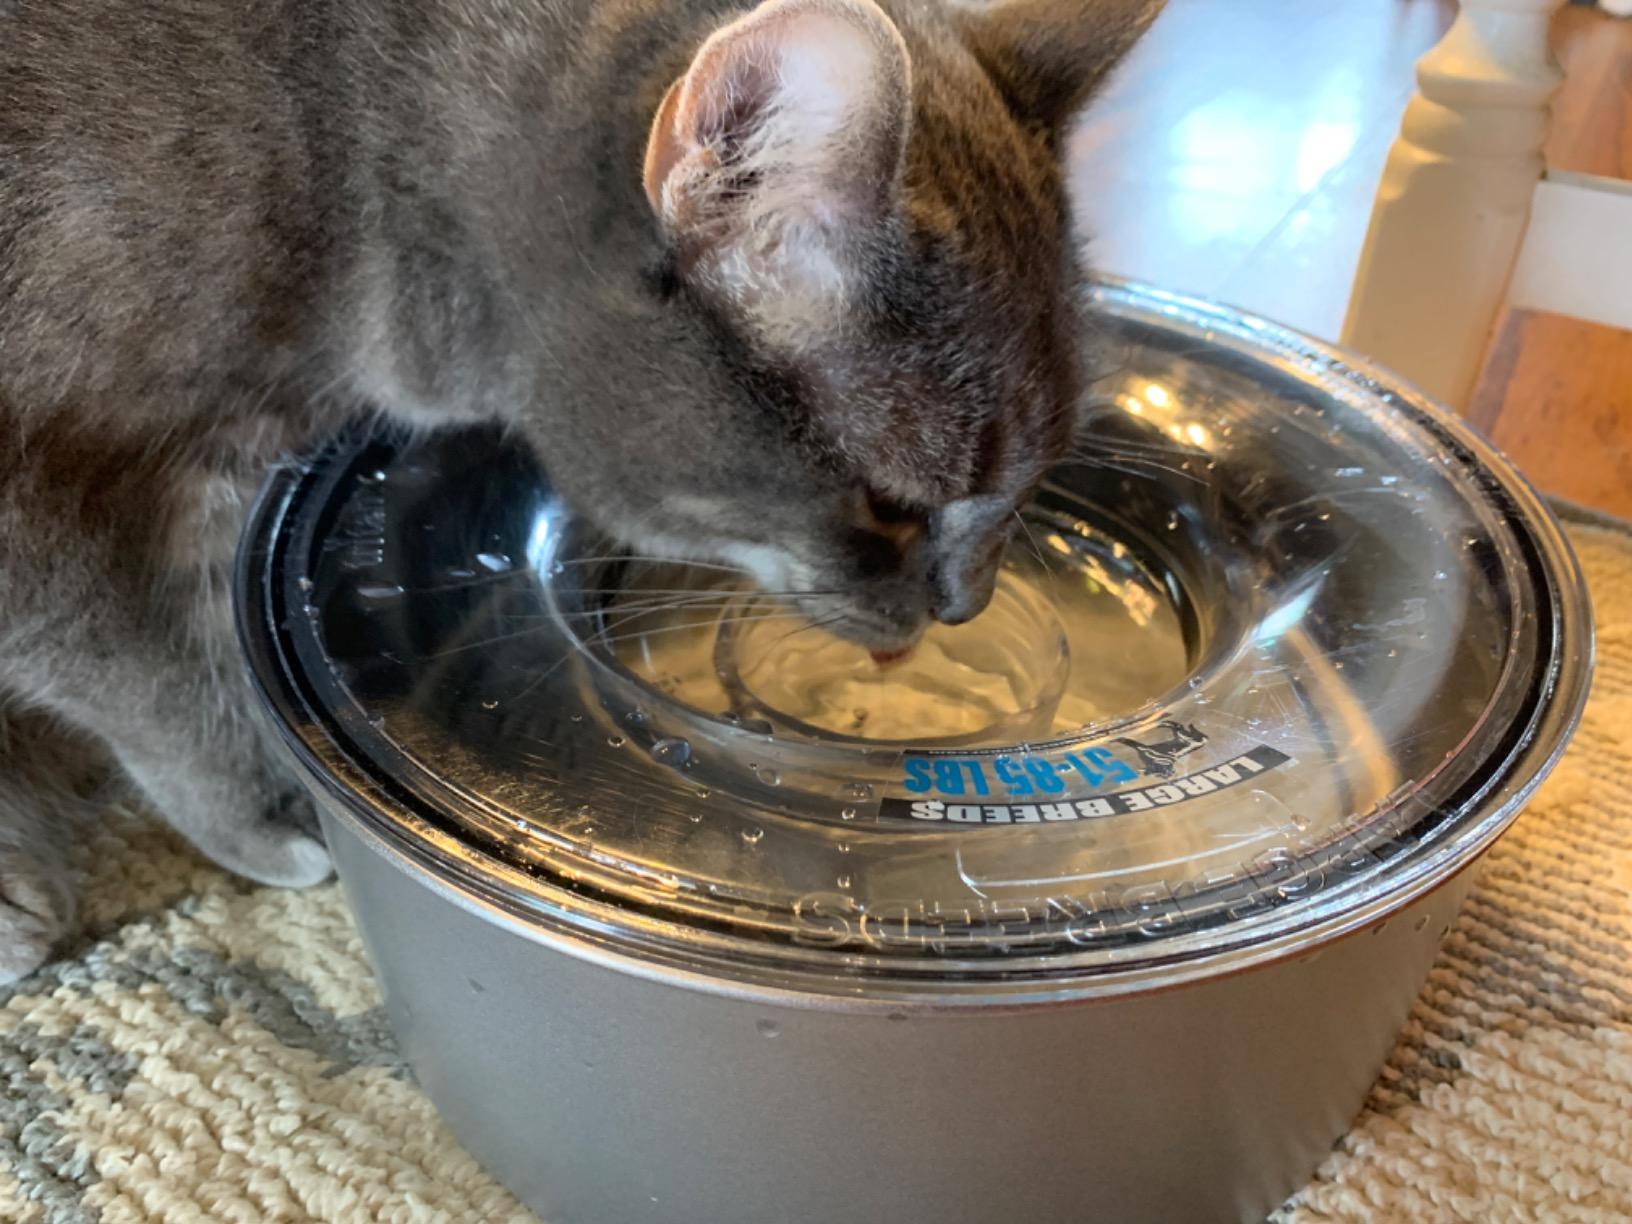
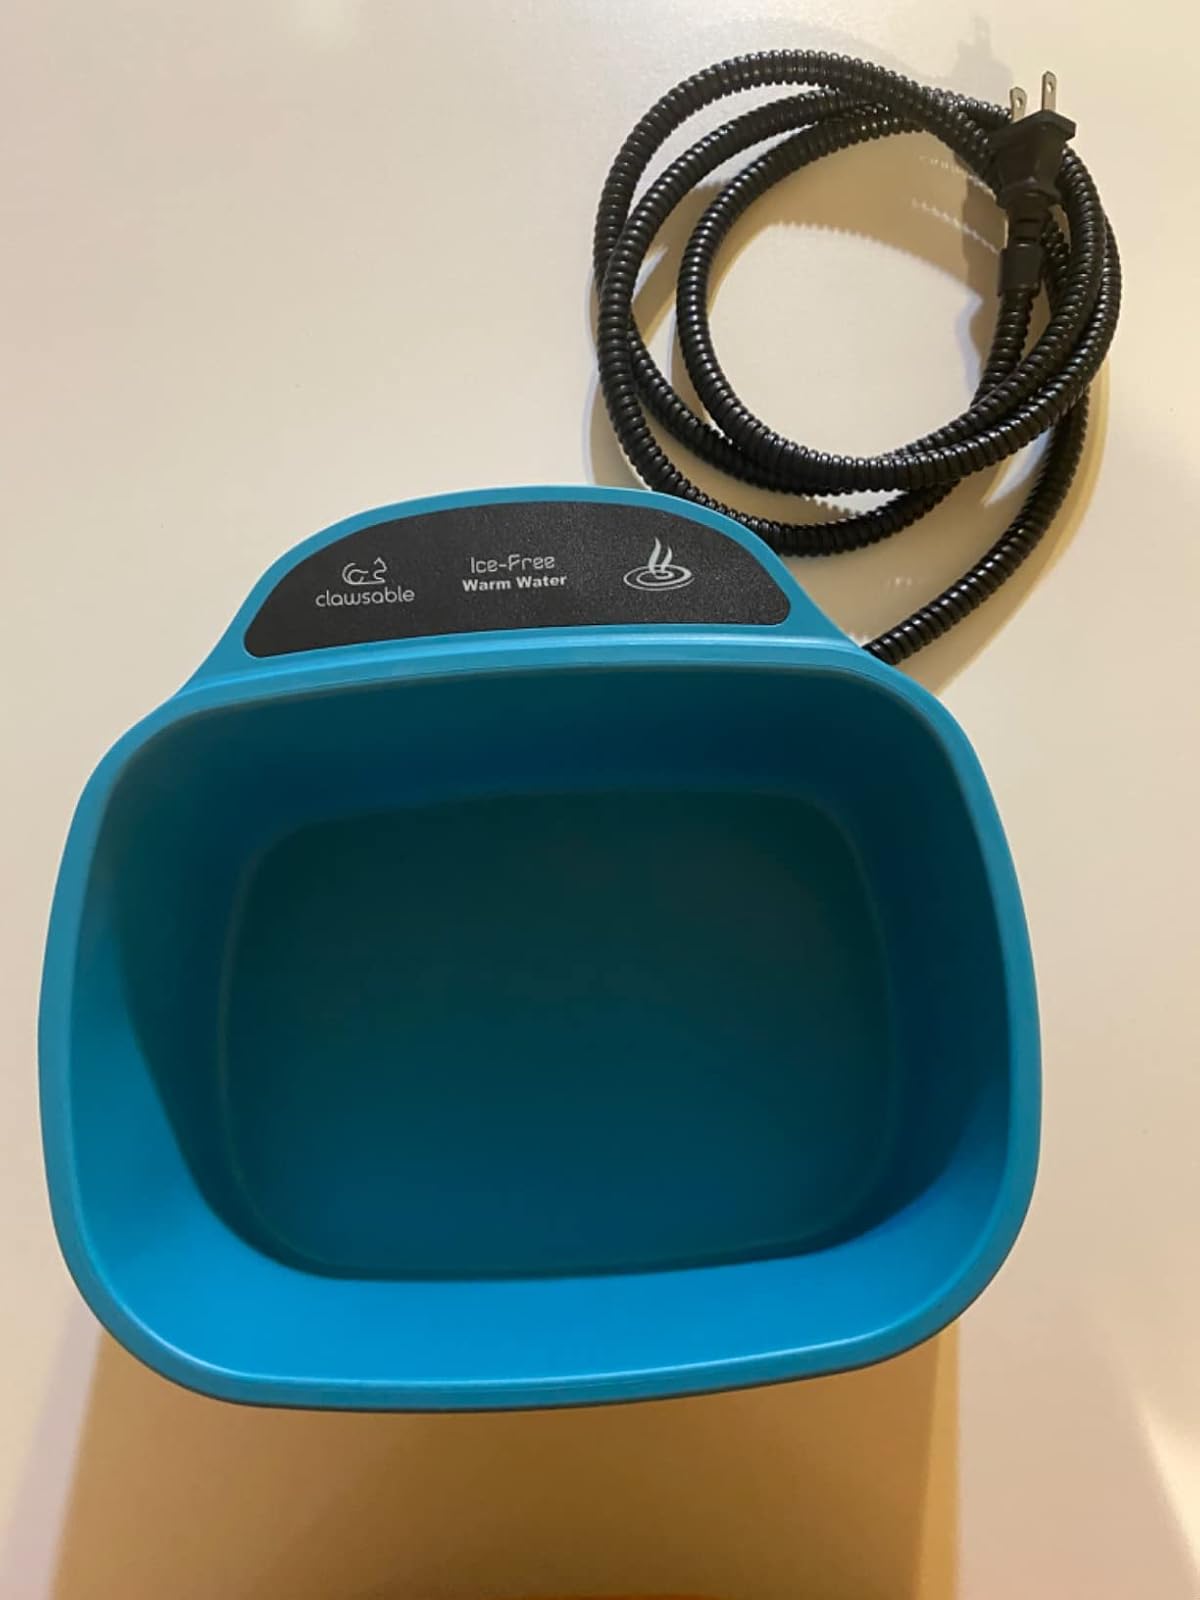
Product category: items_bowl
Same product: no